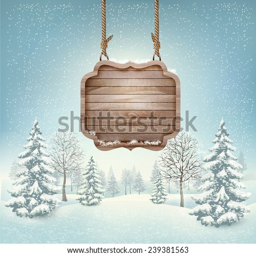
winter landscape with a wooden ornate sign .